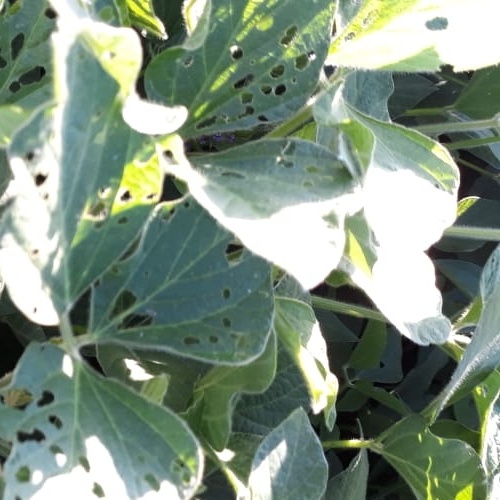
Label: Caterpillar